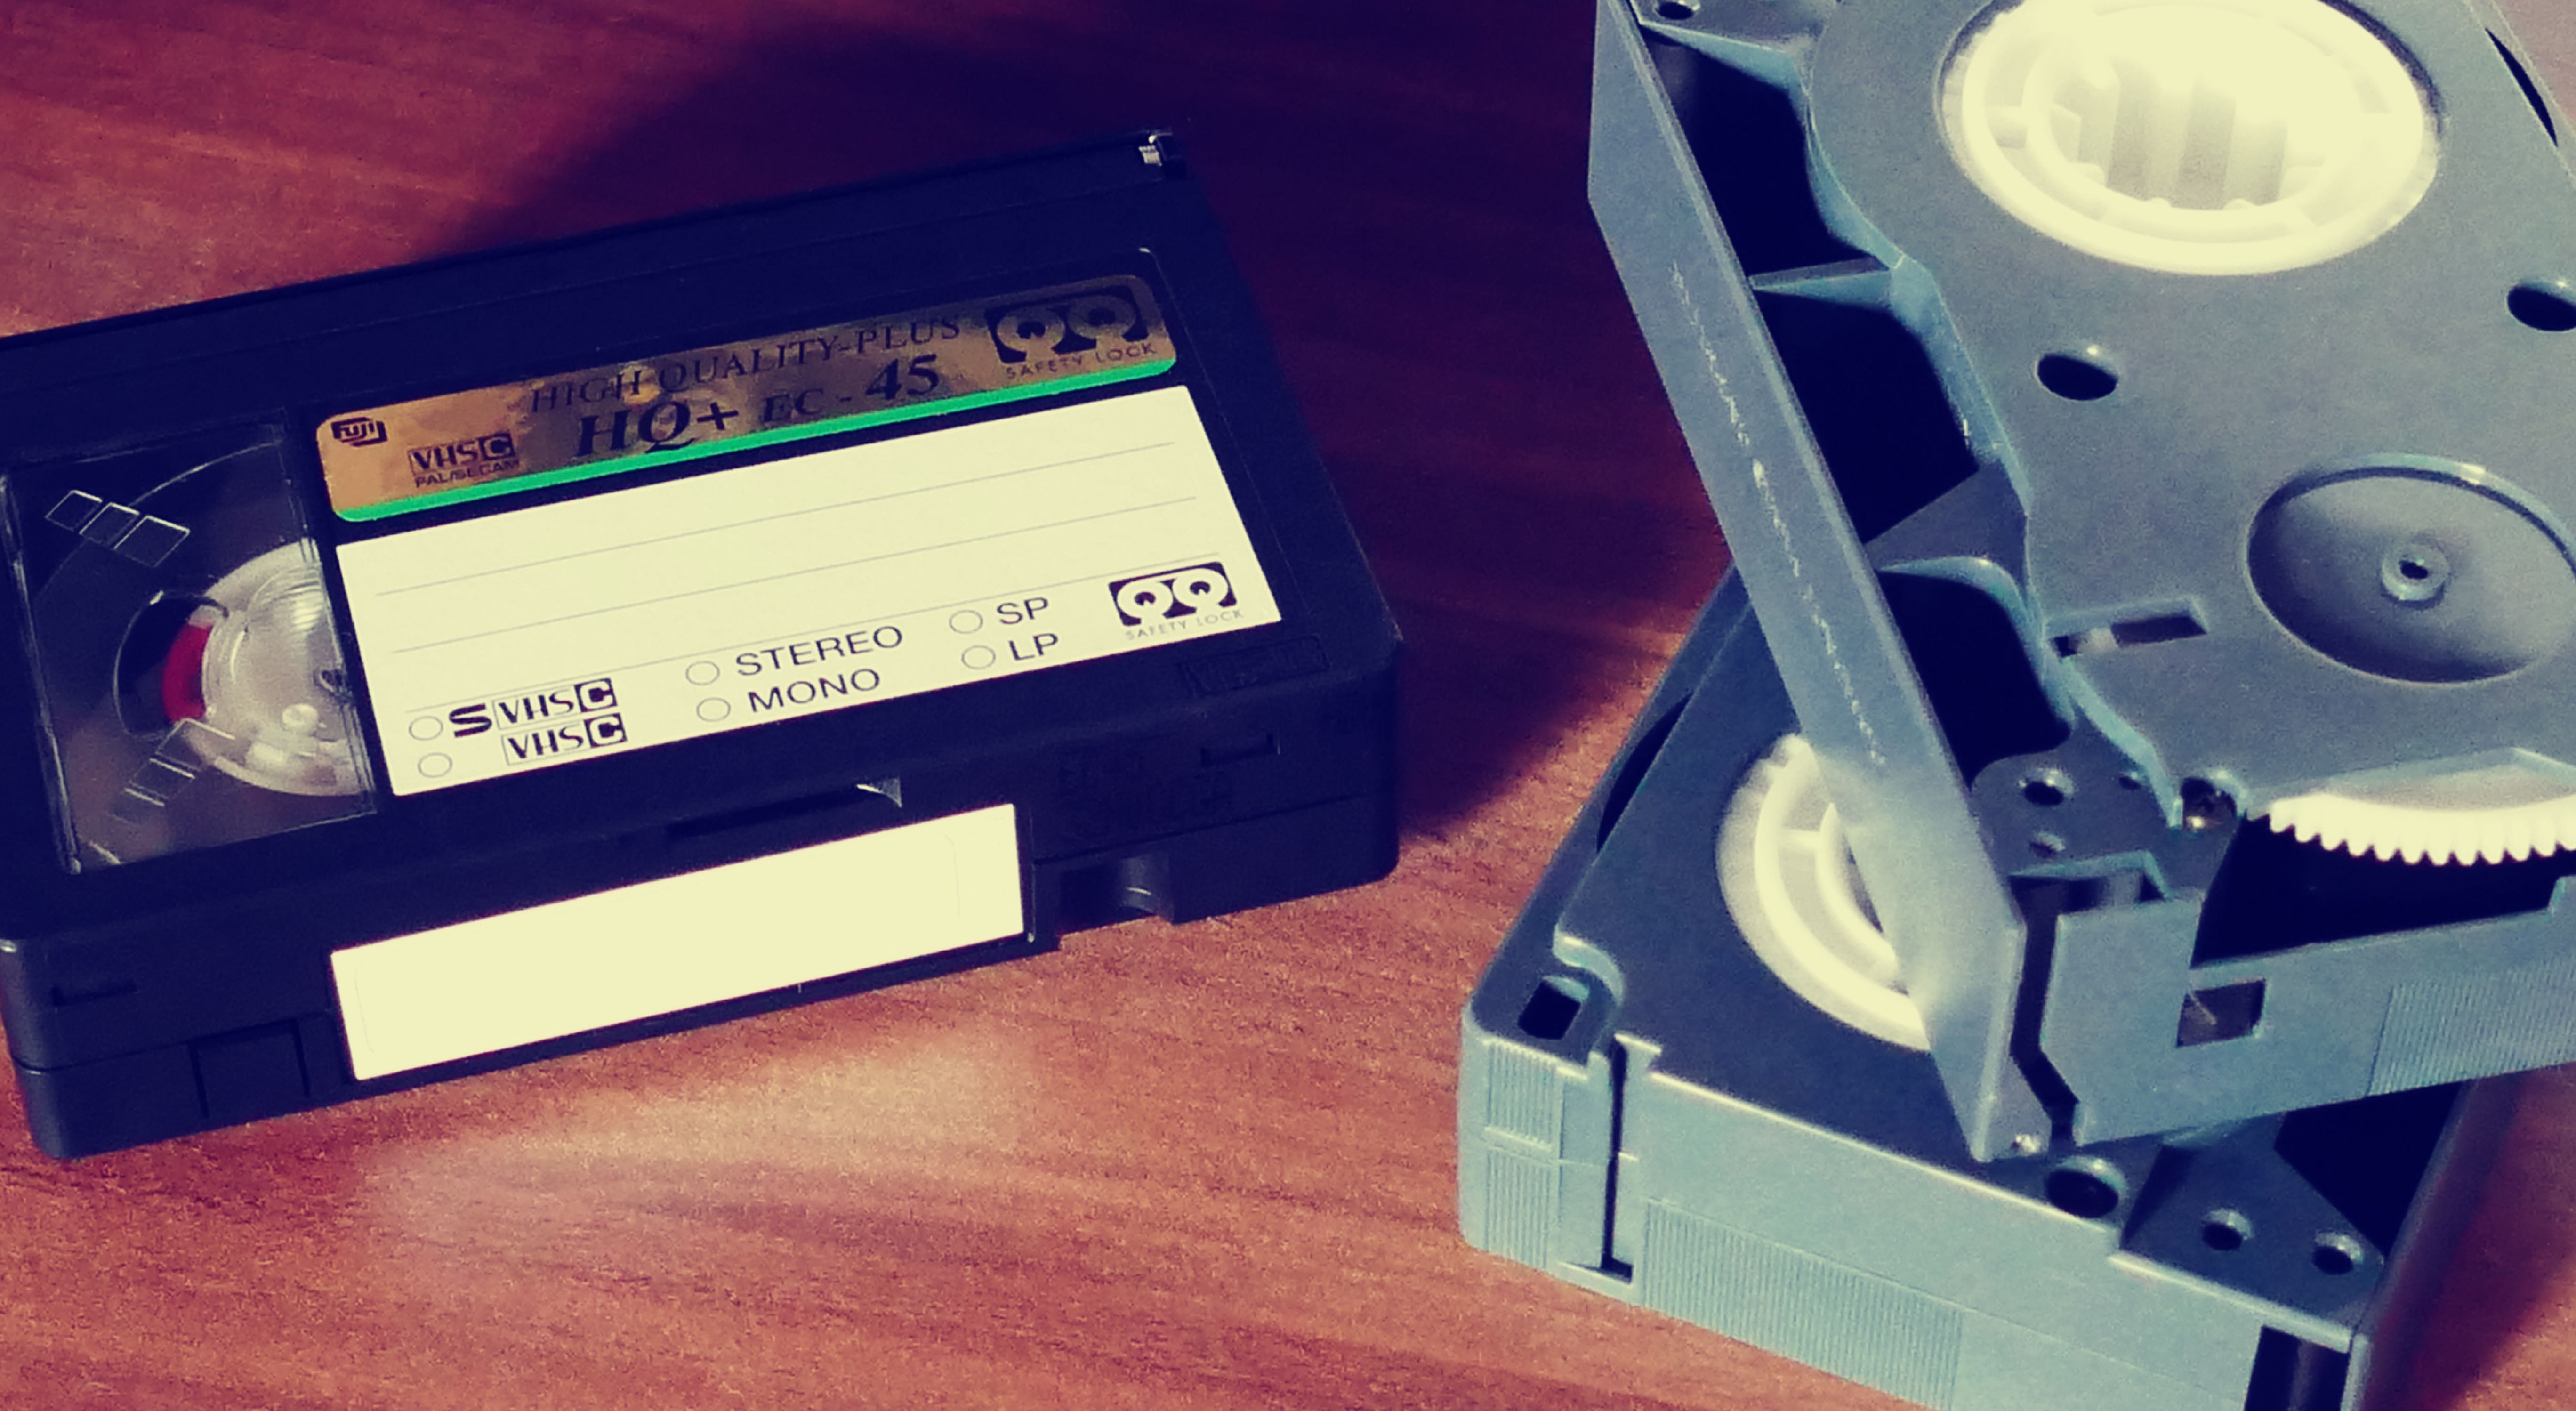
record, light, technology, camera, vintage, play, retro, plastic, old, film, equipment, color, gadget, memory, blue, television, laser, reel, video camera, product, video, electronics, recorder, picture, roll, media, cassette, mini, system, movie, tapes, vhs, entertainment, outdated, camcorder, cassette tape